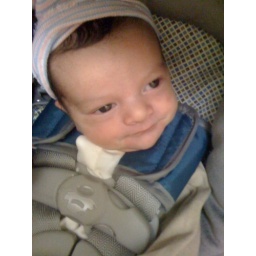
In his car seat, in the pediatrician's office for a one-week-old checkup. All good news from the doctors.